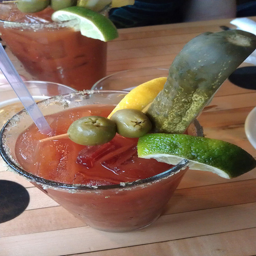
A glass filled with a drink sitting on top of a table.
some kind of drink with limes and olives in it.
Some very fancy looking cocktails with fruit and veggies.
Two mixed drinks are on the table, ready to be drank.
A bloody mary cocktail garnished with olives, pickle, and lemon and lime.